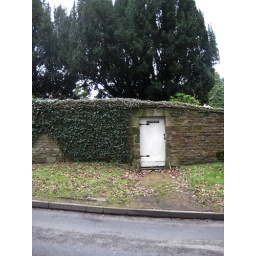
a door in a stone wall. makes you want to know what is behind it.